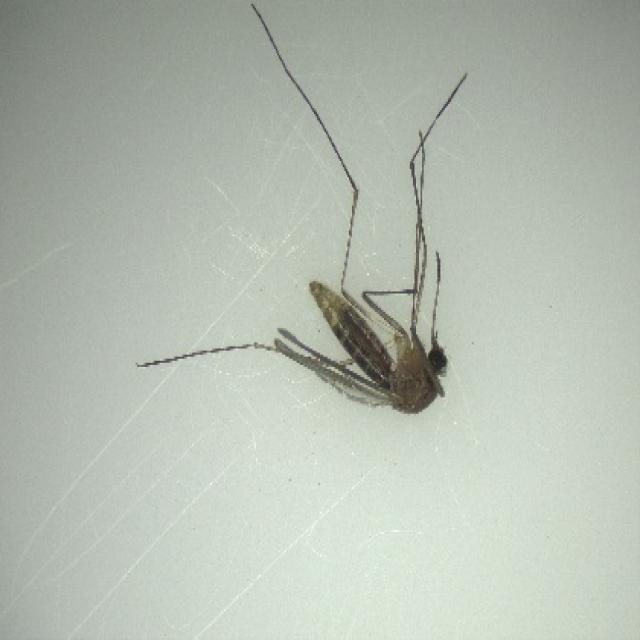
Species: culex_pipiens